Thomas the Impostor

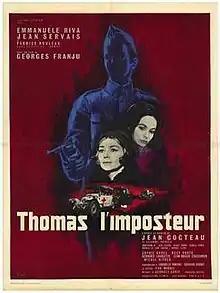

Thomas the Impostor is a 1965 French drama film directed by Georges Franju and starring Emmanuelle Riva, Fabrice Rouleau, Sophie Dares, Jean Marais and Charles Aznavour. It is based on a novel of the same name by Jean Cocteau.